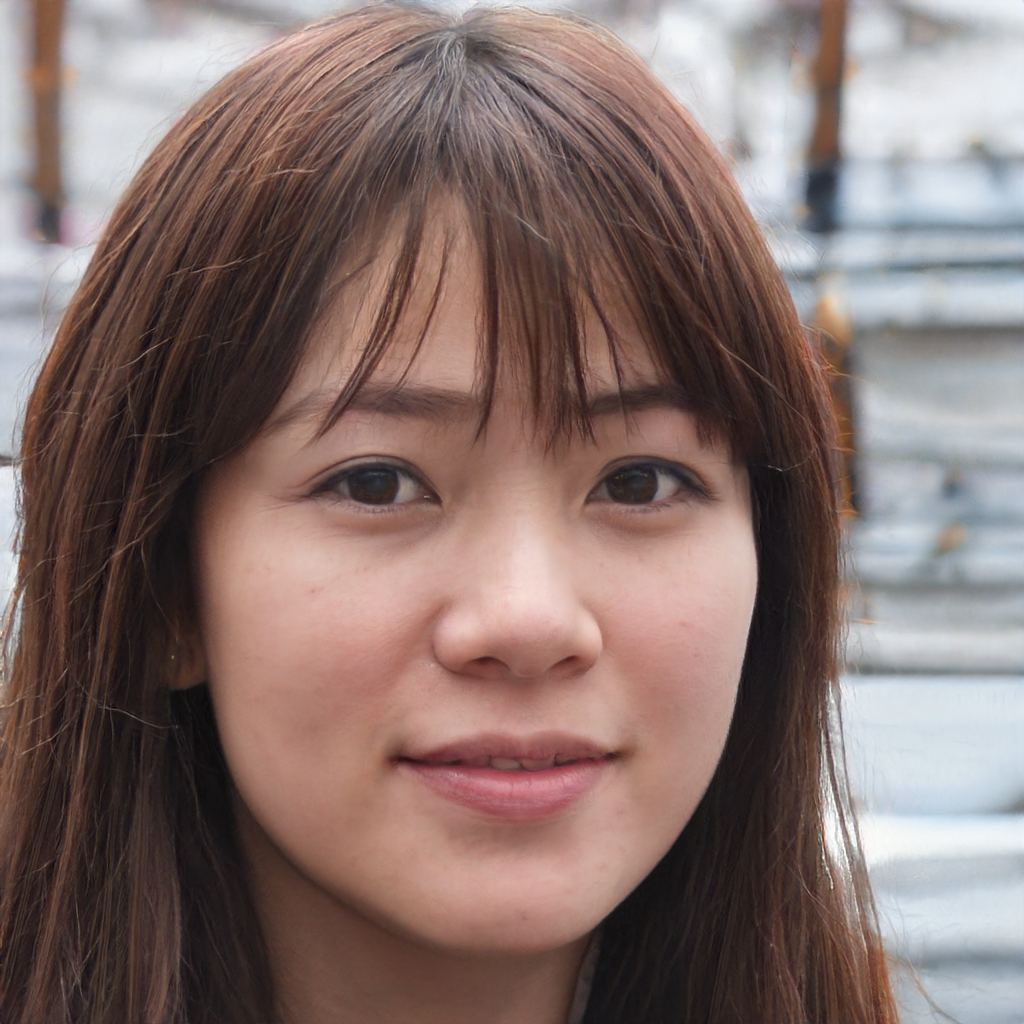
Label: Colored